Radka Máchová

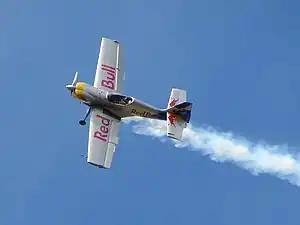
Zlín Z-50

On 19 February 2015 Radka Máchová and Jiří Saller collided during AERO India show in Bangalore. Although Máchová’s plane lost its propeller and Saller’s plane had heavily damaged wing and blocked control elements, both pilots landed without any injury. It was no reason for Máchová’s end in leader position because of older decision about Flying Bulls reconstruction.